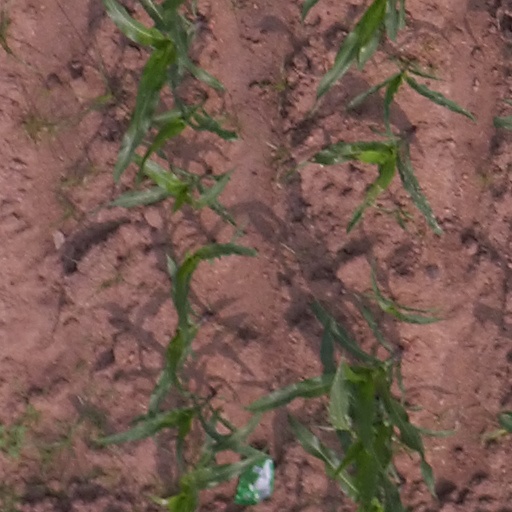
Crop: maize; corn